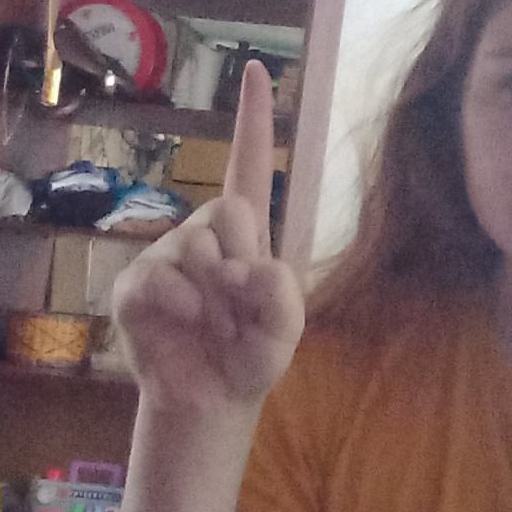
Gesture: one